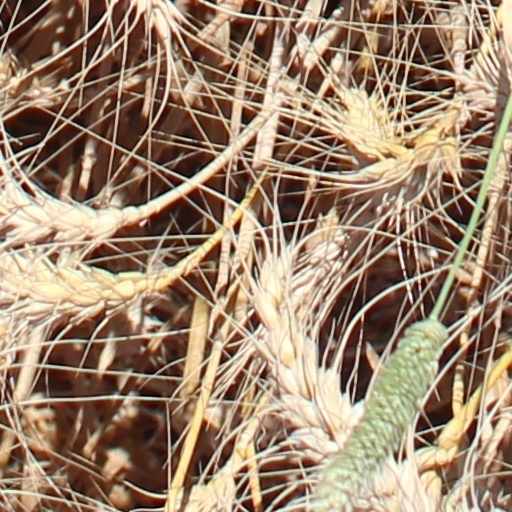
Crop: wheat